Tennessee–Georgia water dispute

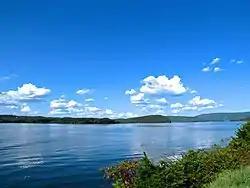
Nickajack Lake along Tennessee State Route 156 in Marion County. This photo was taken approximately south of the 35th parallel north, which was originally defined by Congress to be the southern border of Tennessee.

The Tennessee–Georgia water dispute is an ongoing territorial dispute between the U.S. States of Tennessee and Georgia about whether or not the border between the two states should have been located farther north, allowing a small portion of the Tennessee River to be located in Georgia. The dispute has existed since the 19th century, but was further fueled by the increase in demand for water due to the rapid growth of the Atlanta metropolitan area which began in the latter 20th century.